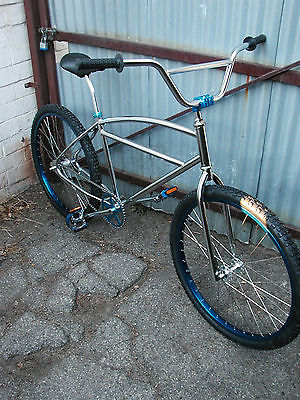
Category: bicycle